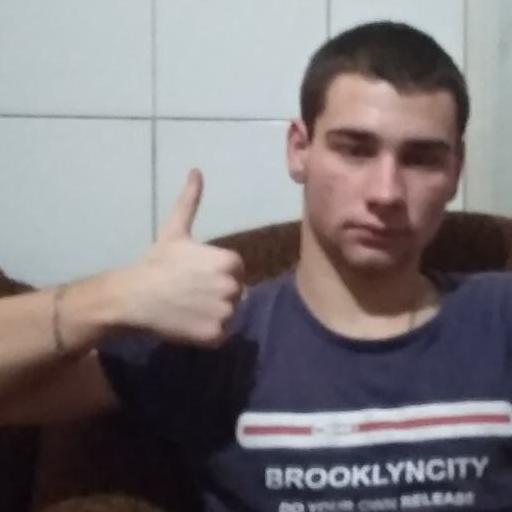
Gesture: like